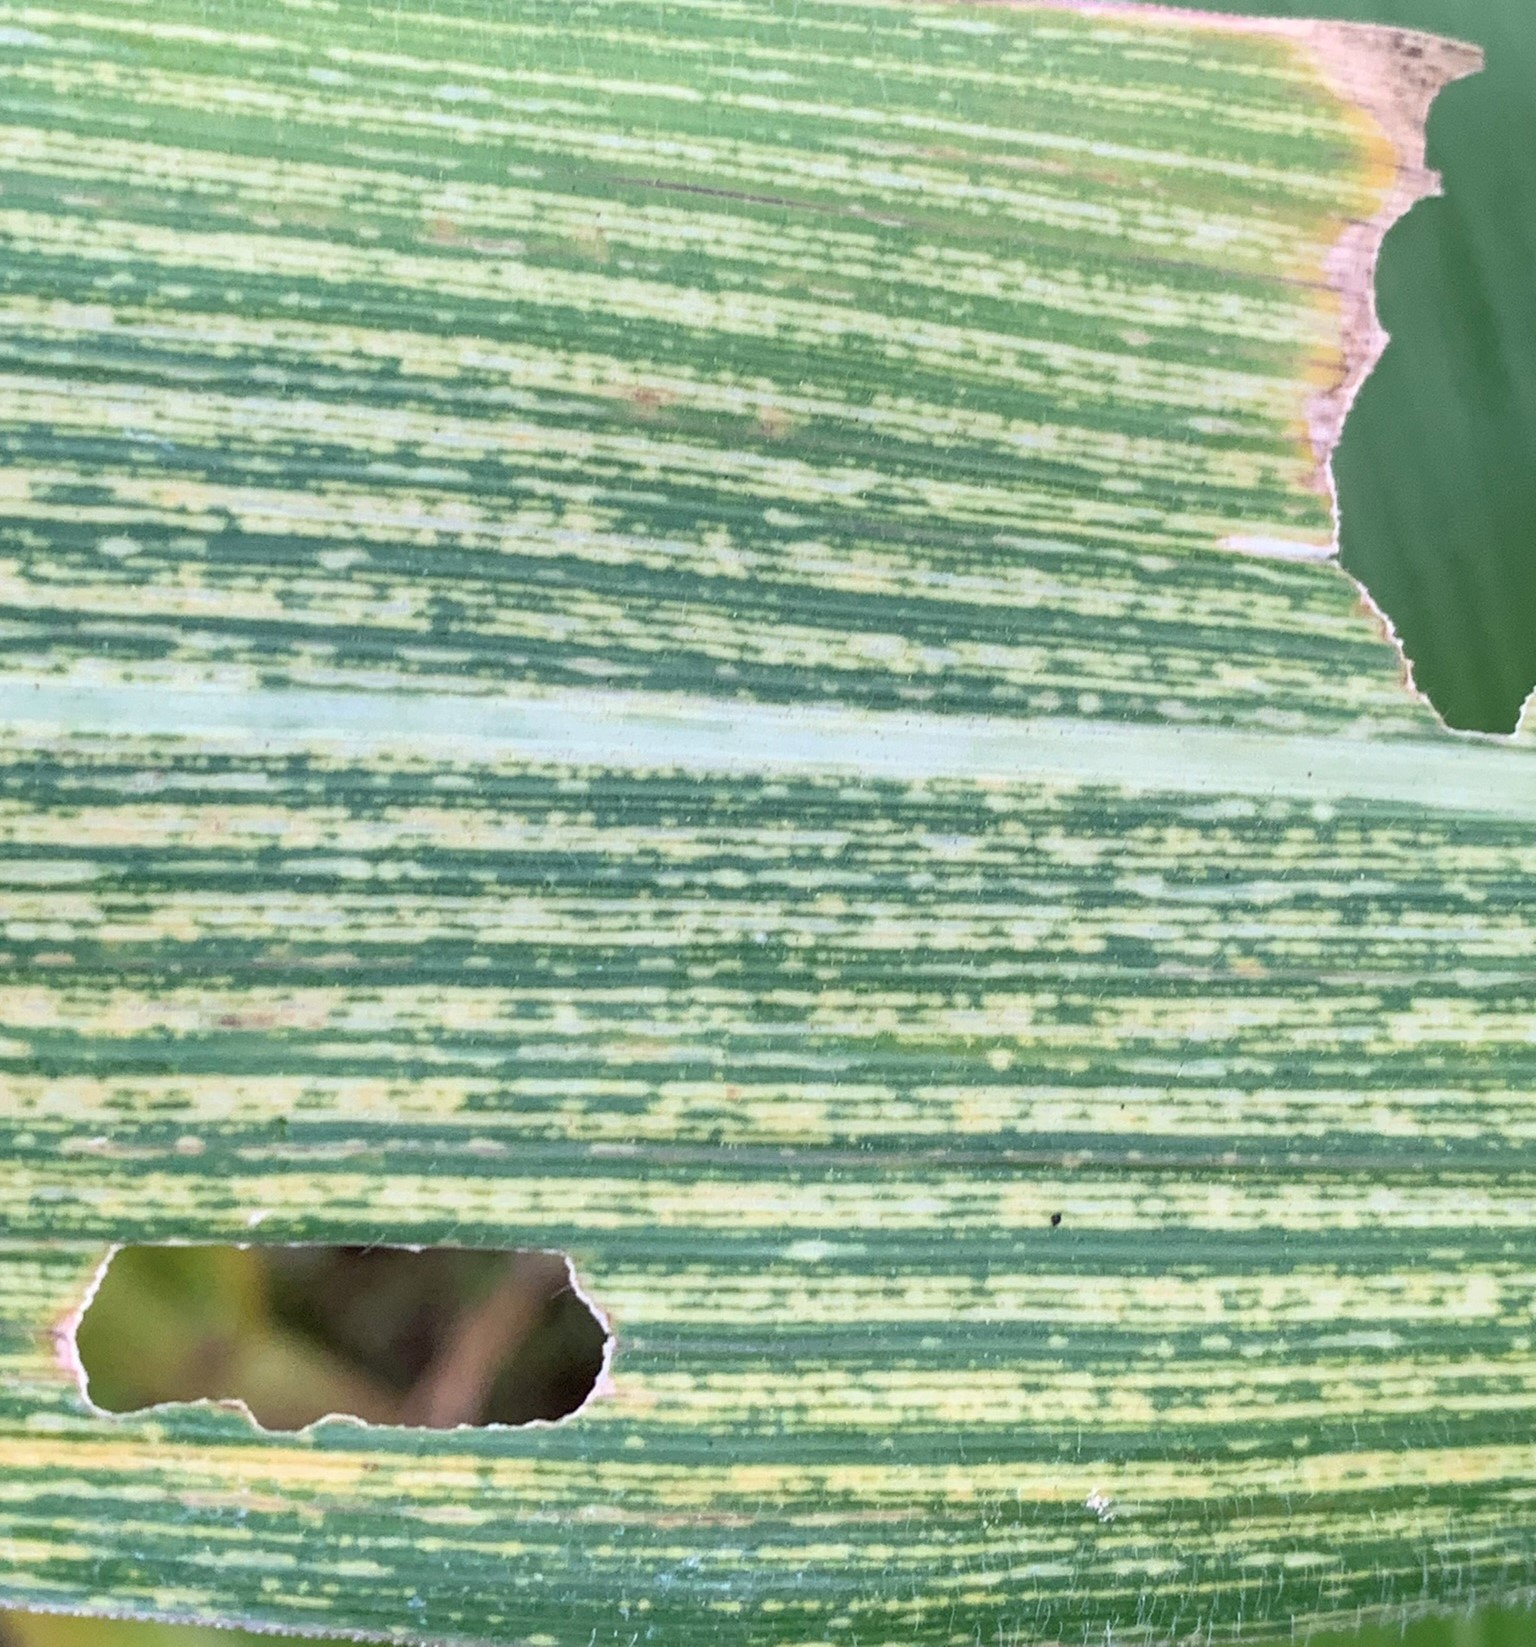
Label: MSV